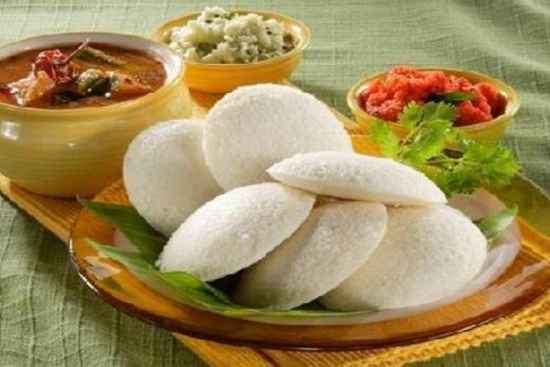
Dish: idli